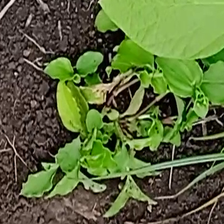
Weed species: Kena_(Commplina_benghalensio)